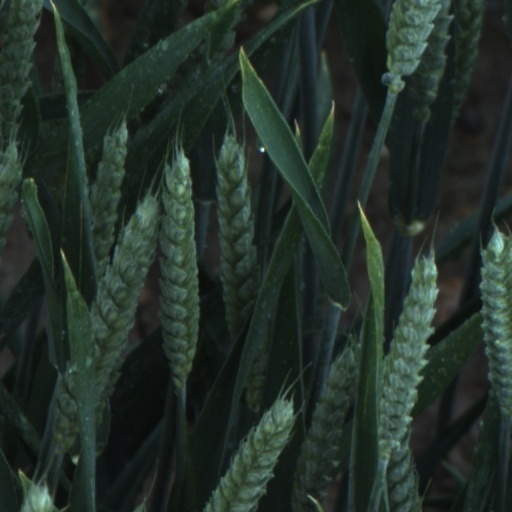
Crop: wheat